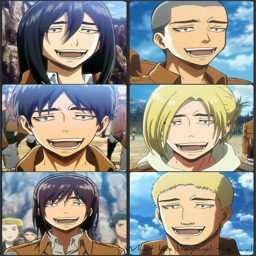
is that face on all of them ?